Pasión de Gavilanes season 2

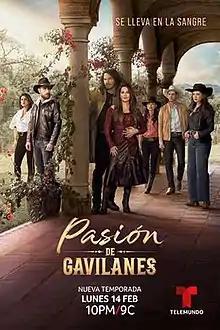

The second and final season of the Colombian telenovela "Pasión de Gavilanes" takes place 20 years after the events of the first season, that aired in 2003. The season is produced by Telemundo Global Studios and CMO Producciones.